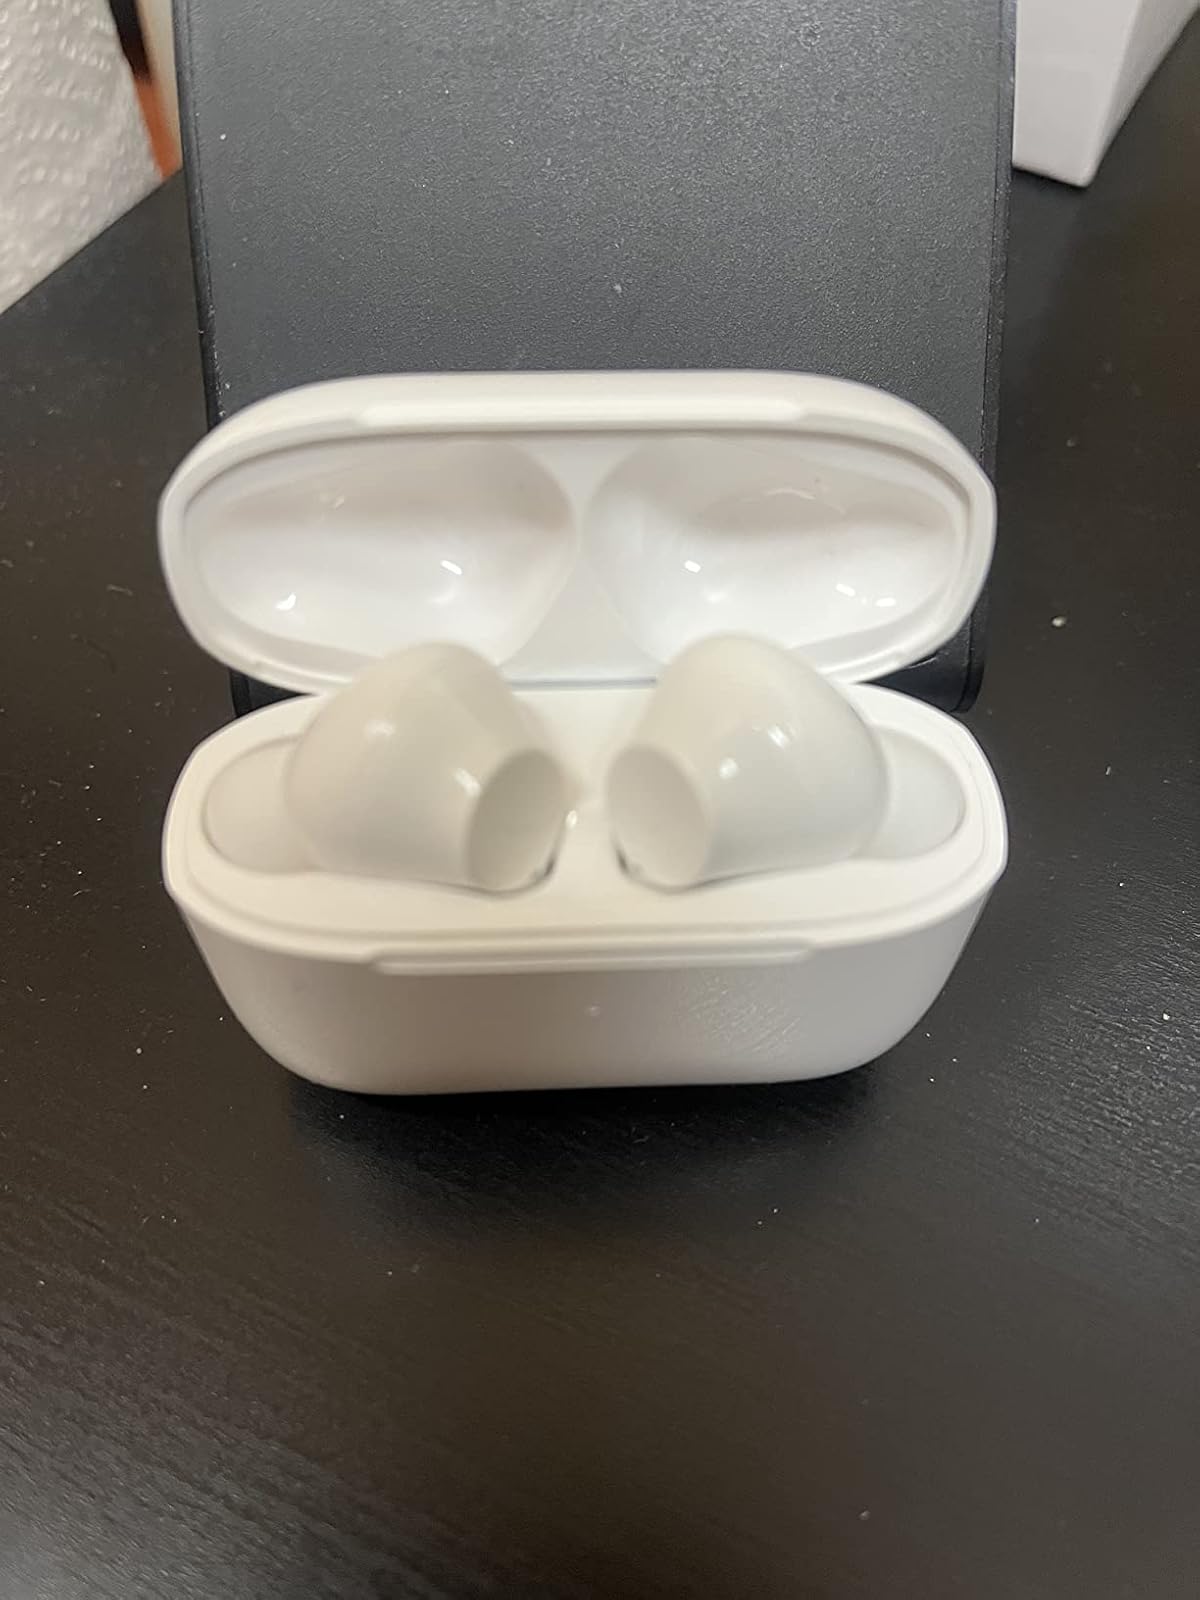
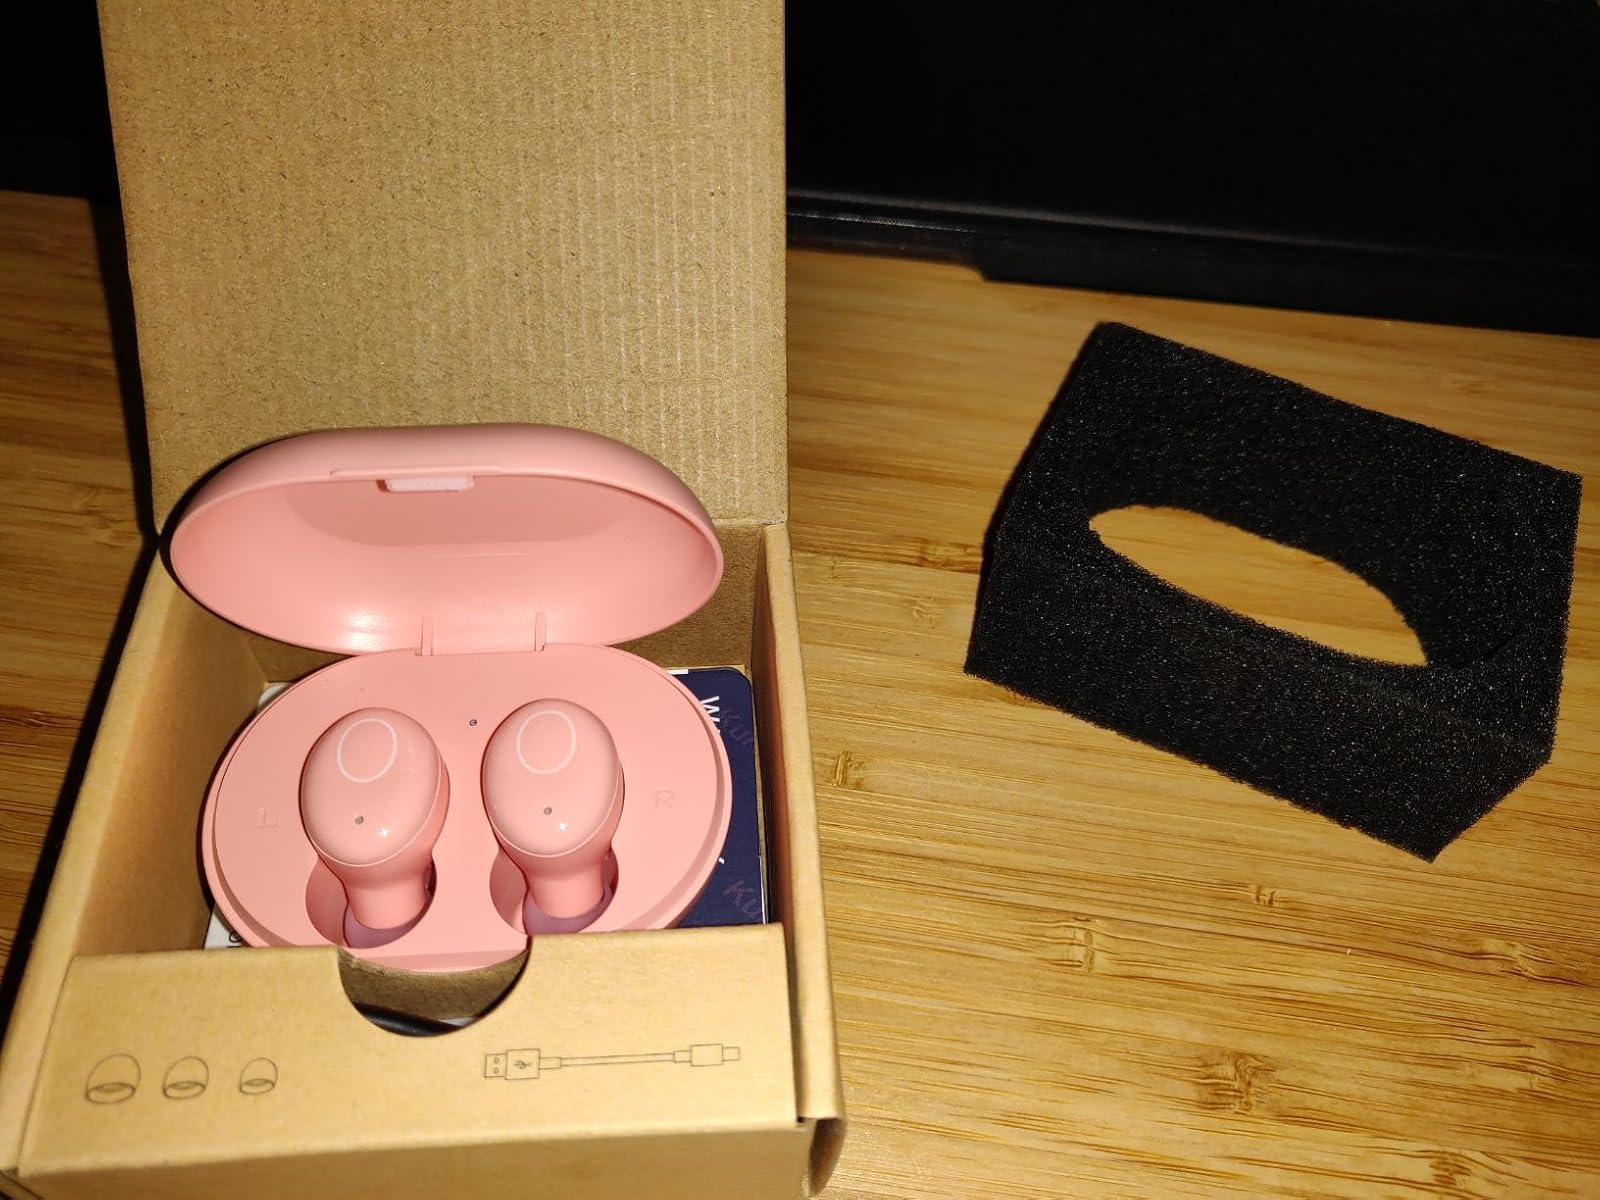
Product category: earbuds
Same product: no